Model horse

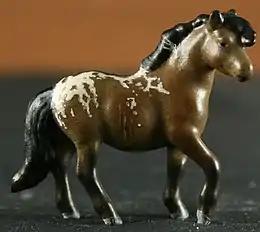
Custom repaint of a Hagen-Renaker Mini Shetland Pony Mare (circa 2005). Acrylics and pastels on ceramic.

Not content with factory produced models, hobbyists took to remaking factory-made models by adding hair, removing tails or altering the position or color. Many of these early customs are considered crude by today's standards. These early models often had fake fur manes and tails, or were painted with spray paint and even permanent markers. Legs were moved by heating plastic with hair dryers or candles.